Julius August Christoph Zech

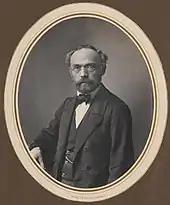
Julius Zech, photography by Georg Friedrich Brandseph, before 1862

Julius August Christoph Zech (24 February 1821 Stuttgart, Germany − 13 July 1864 Berg) was a German astronomer and mathematician.